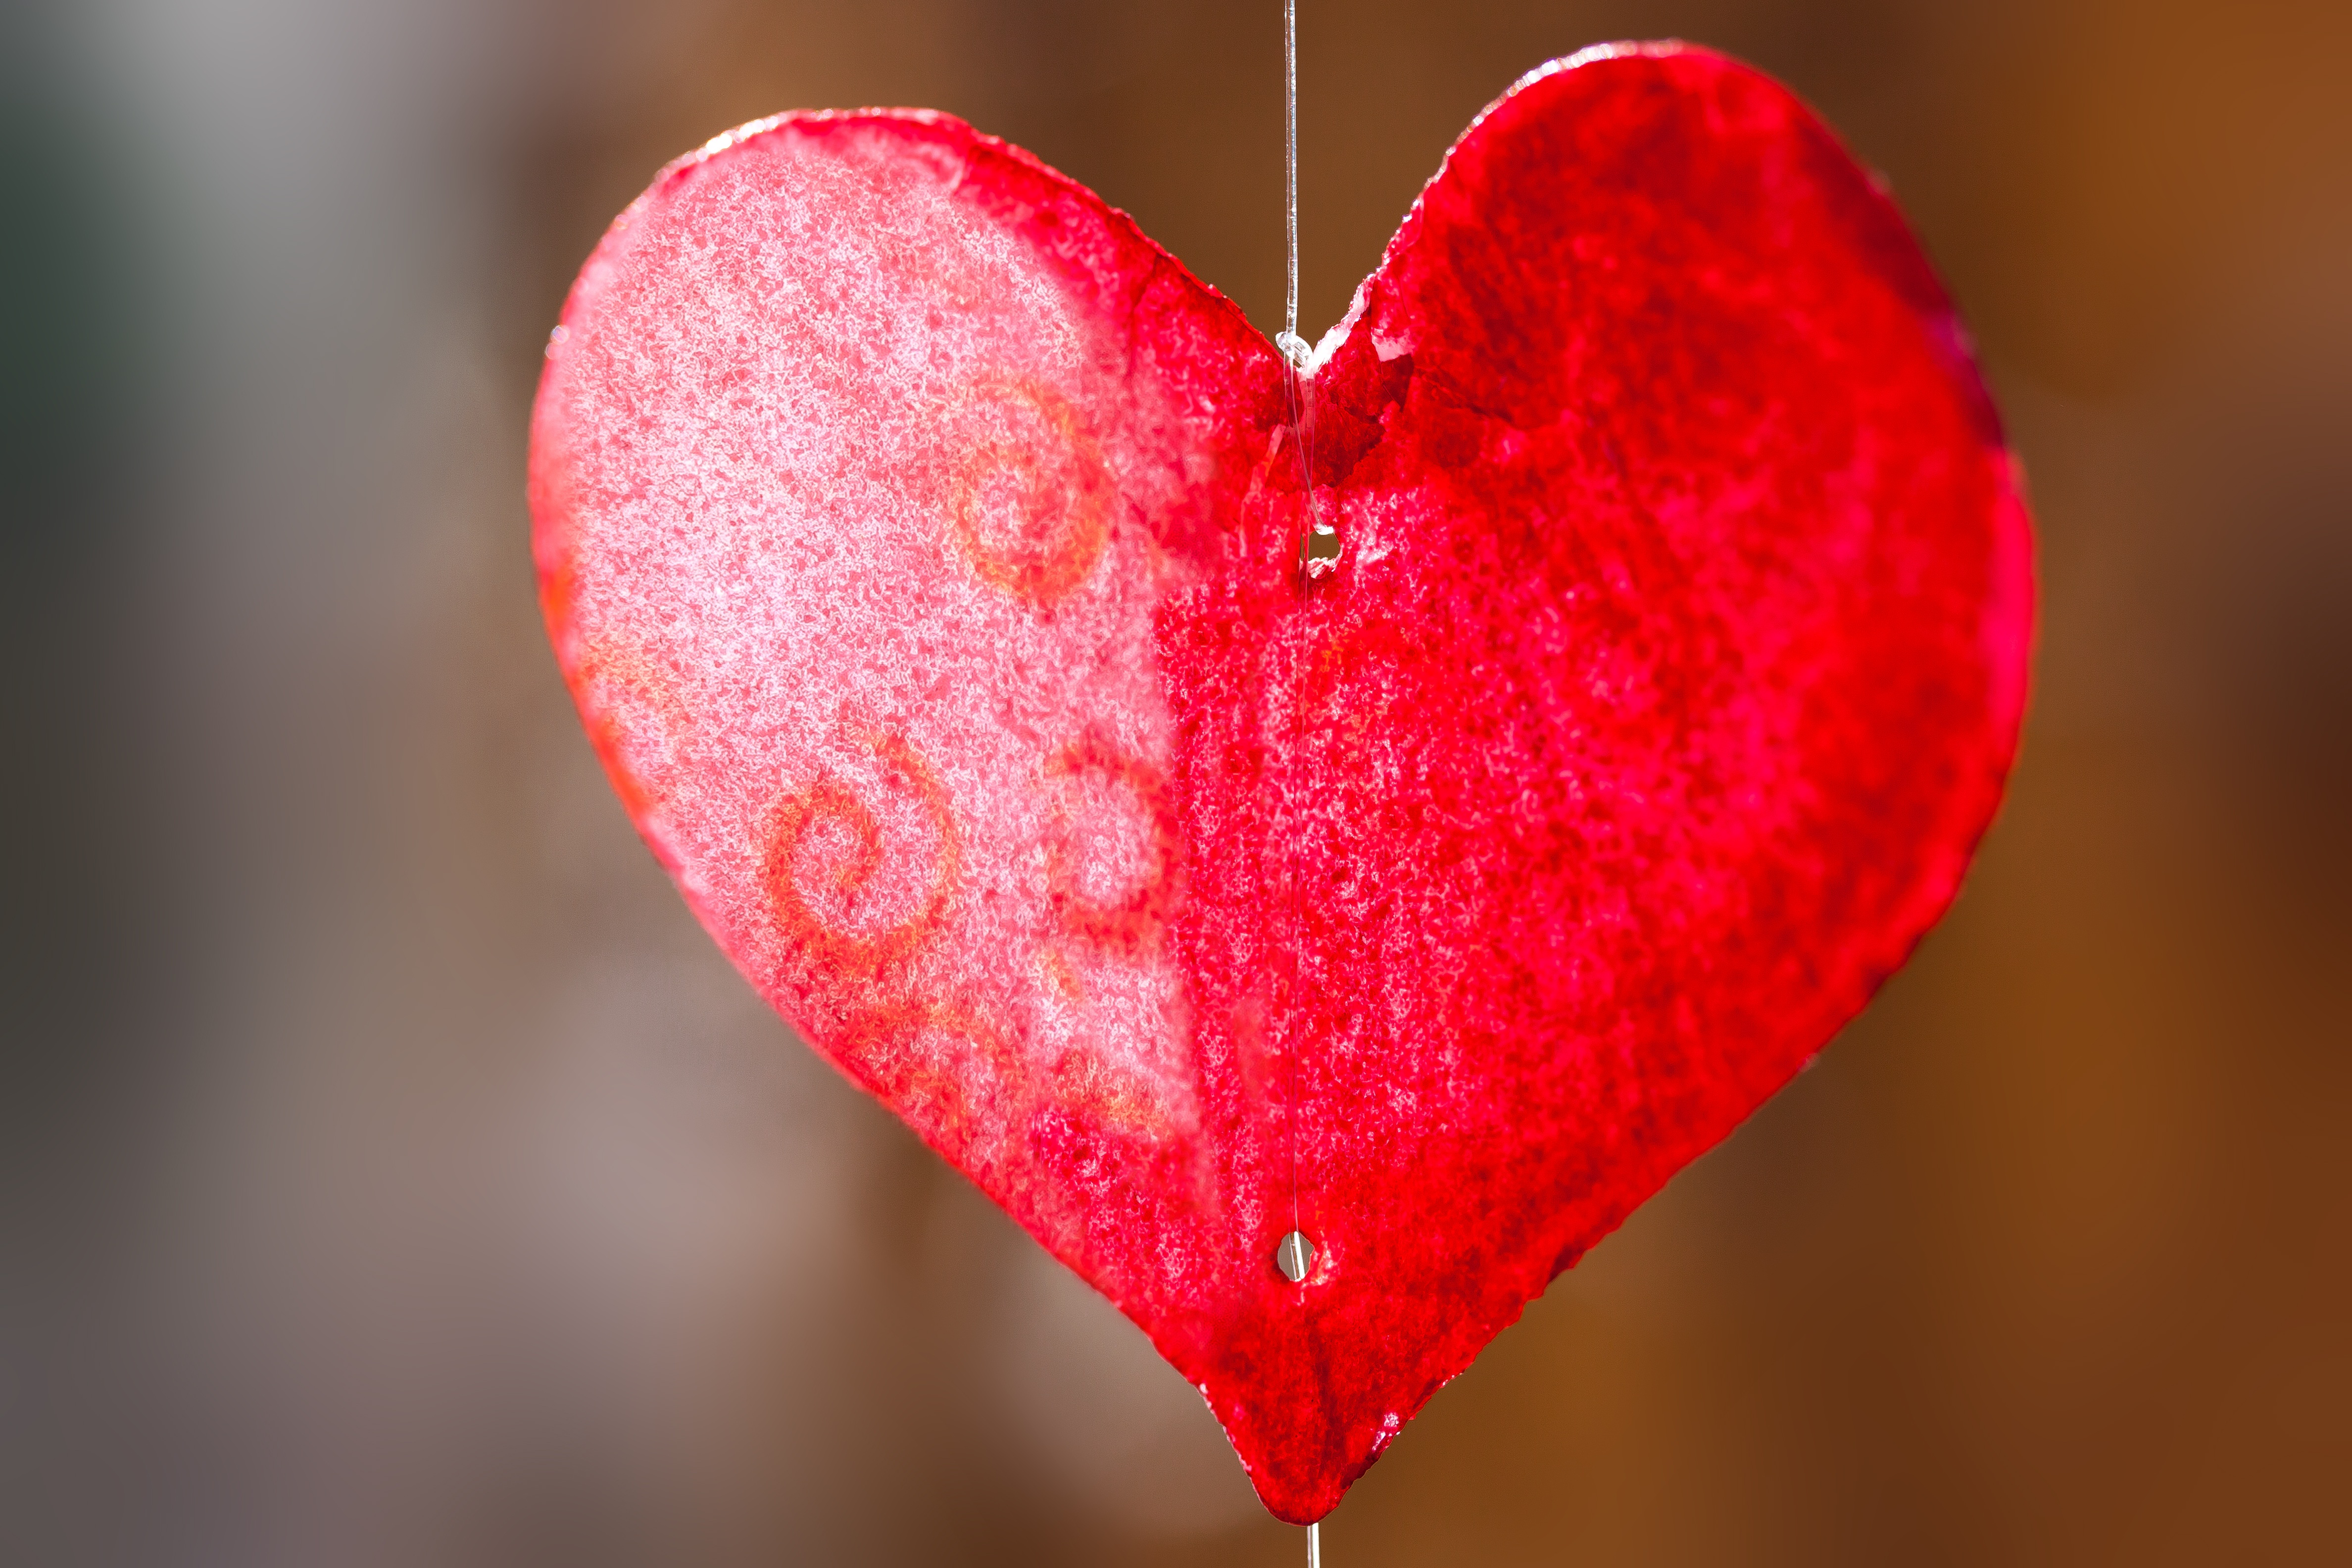
plant, photography, leaf, flower, petal, love, heart, red, color, macro, romantic, pink, flora, lip, shell, close up, human body, transparent, decorative, eye, lovers, hell, painted, organ, valentine, macro photography, valentine's day, flowering plant, shine through, lasered, land plant, cover trailer